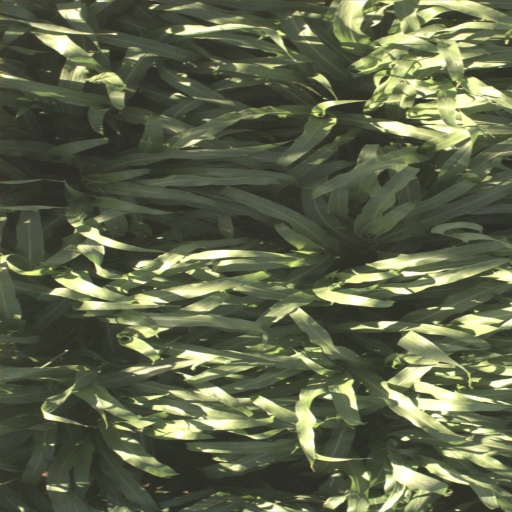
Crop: sorghum